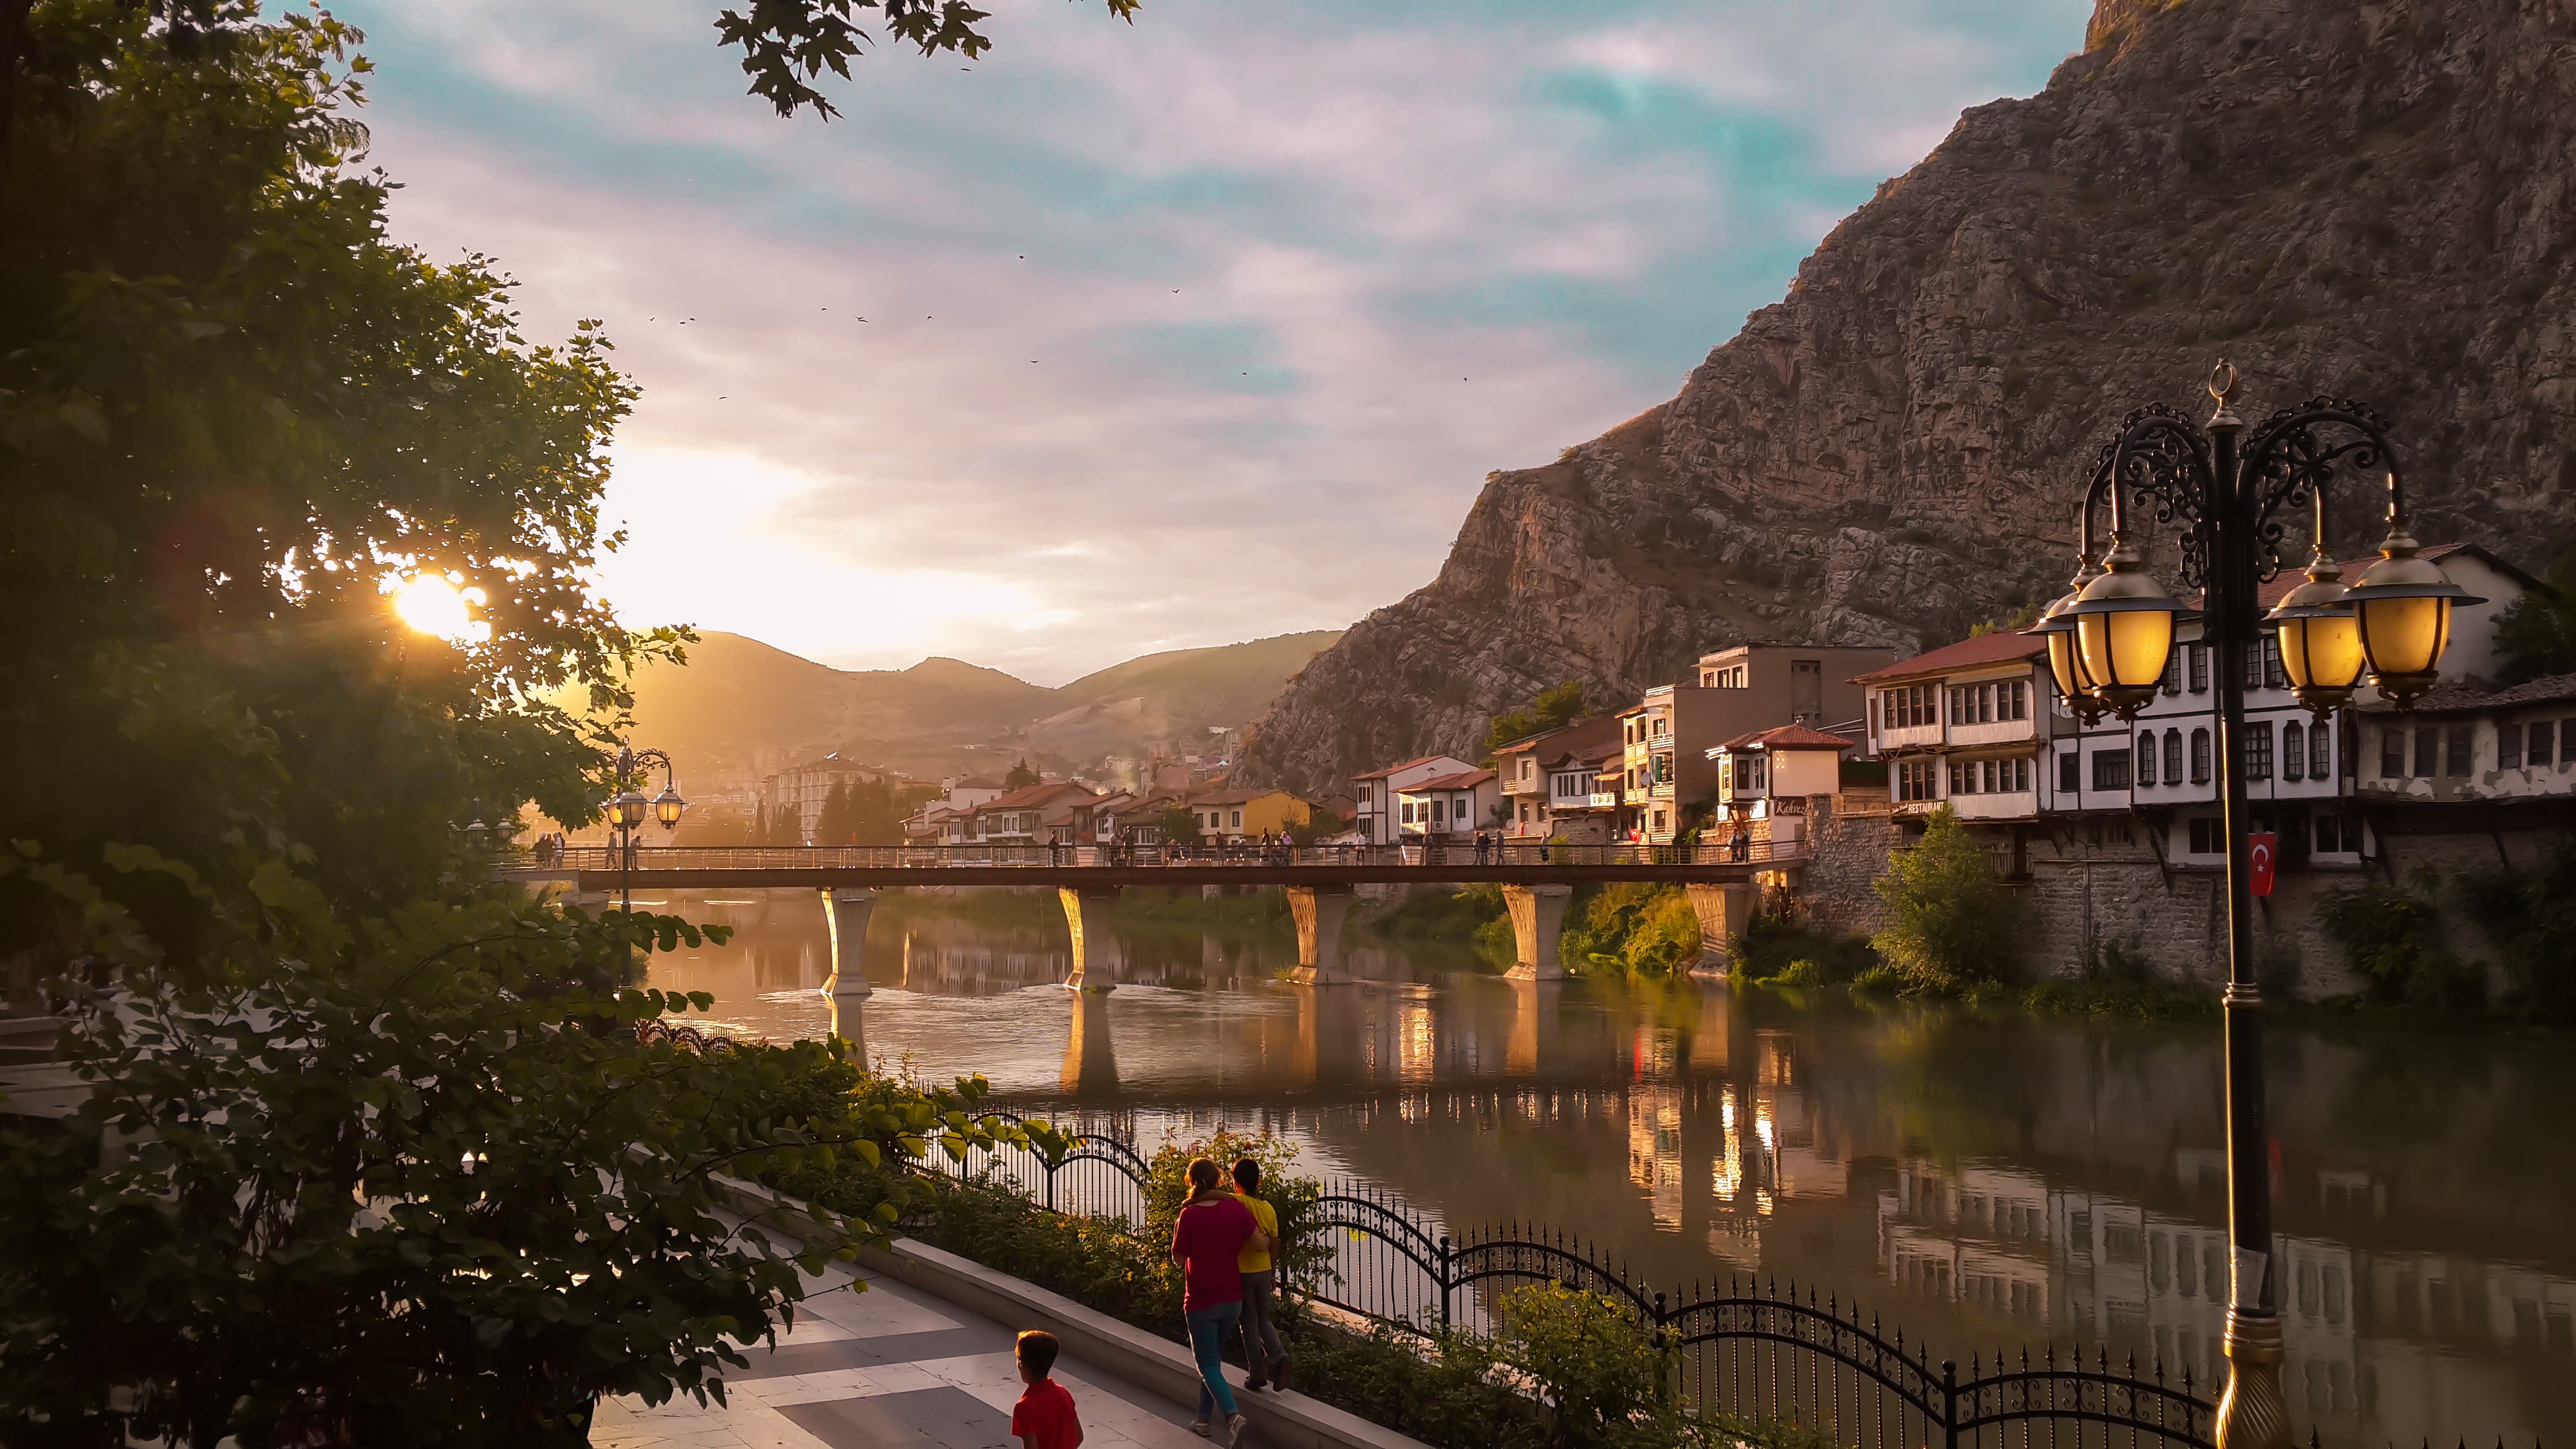
landscape, night, morning, flower, town, river, cityscape, dusk, evening, reflection, autumn, waterway